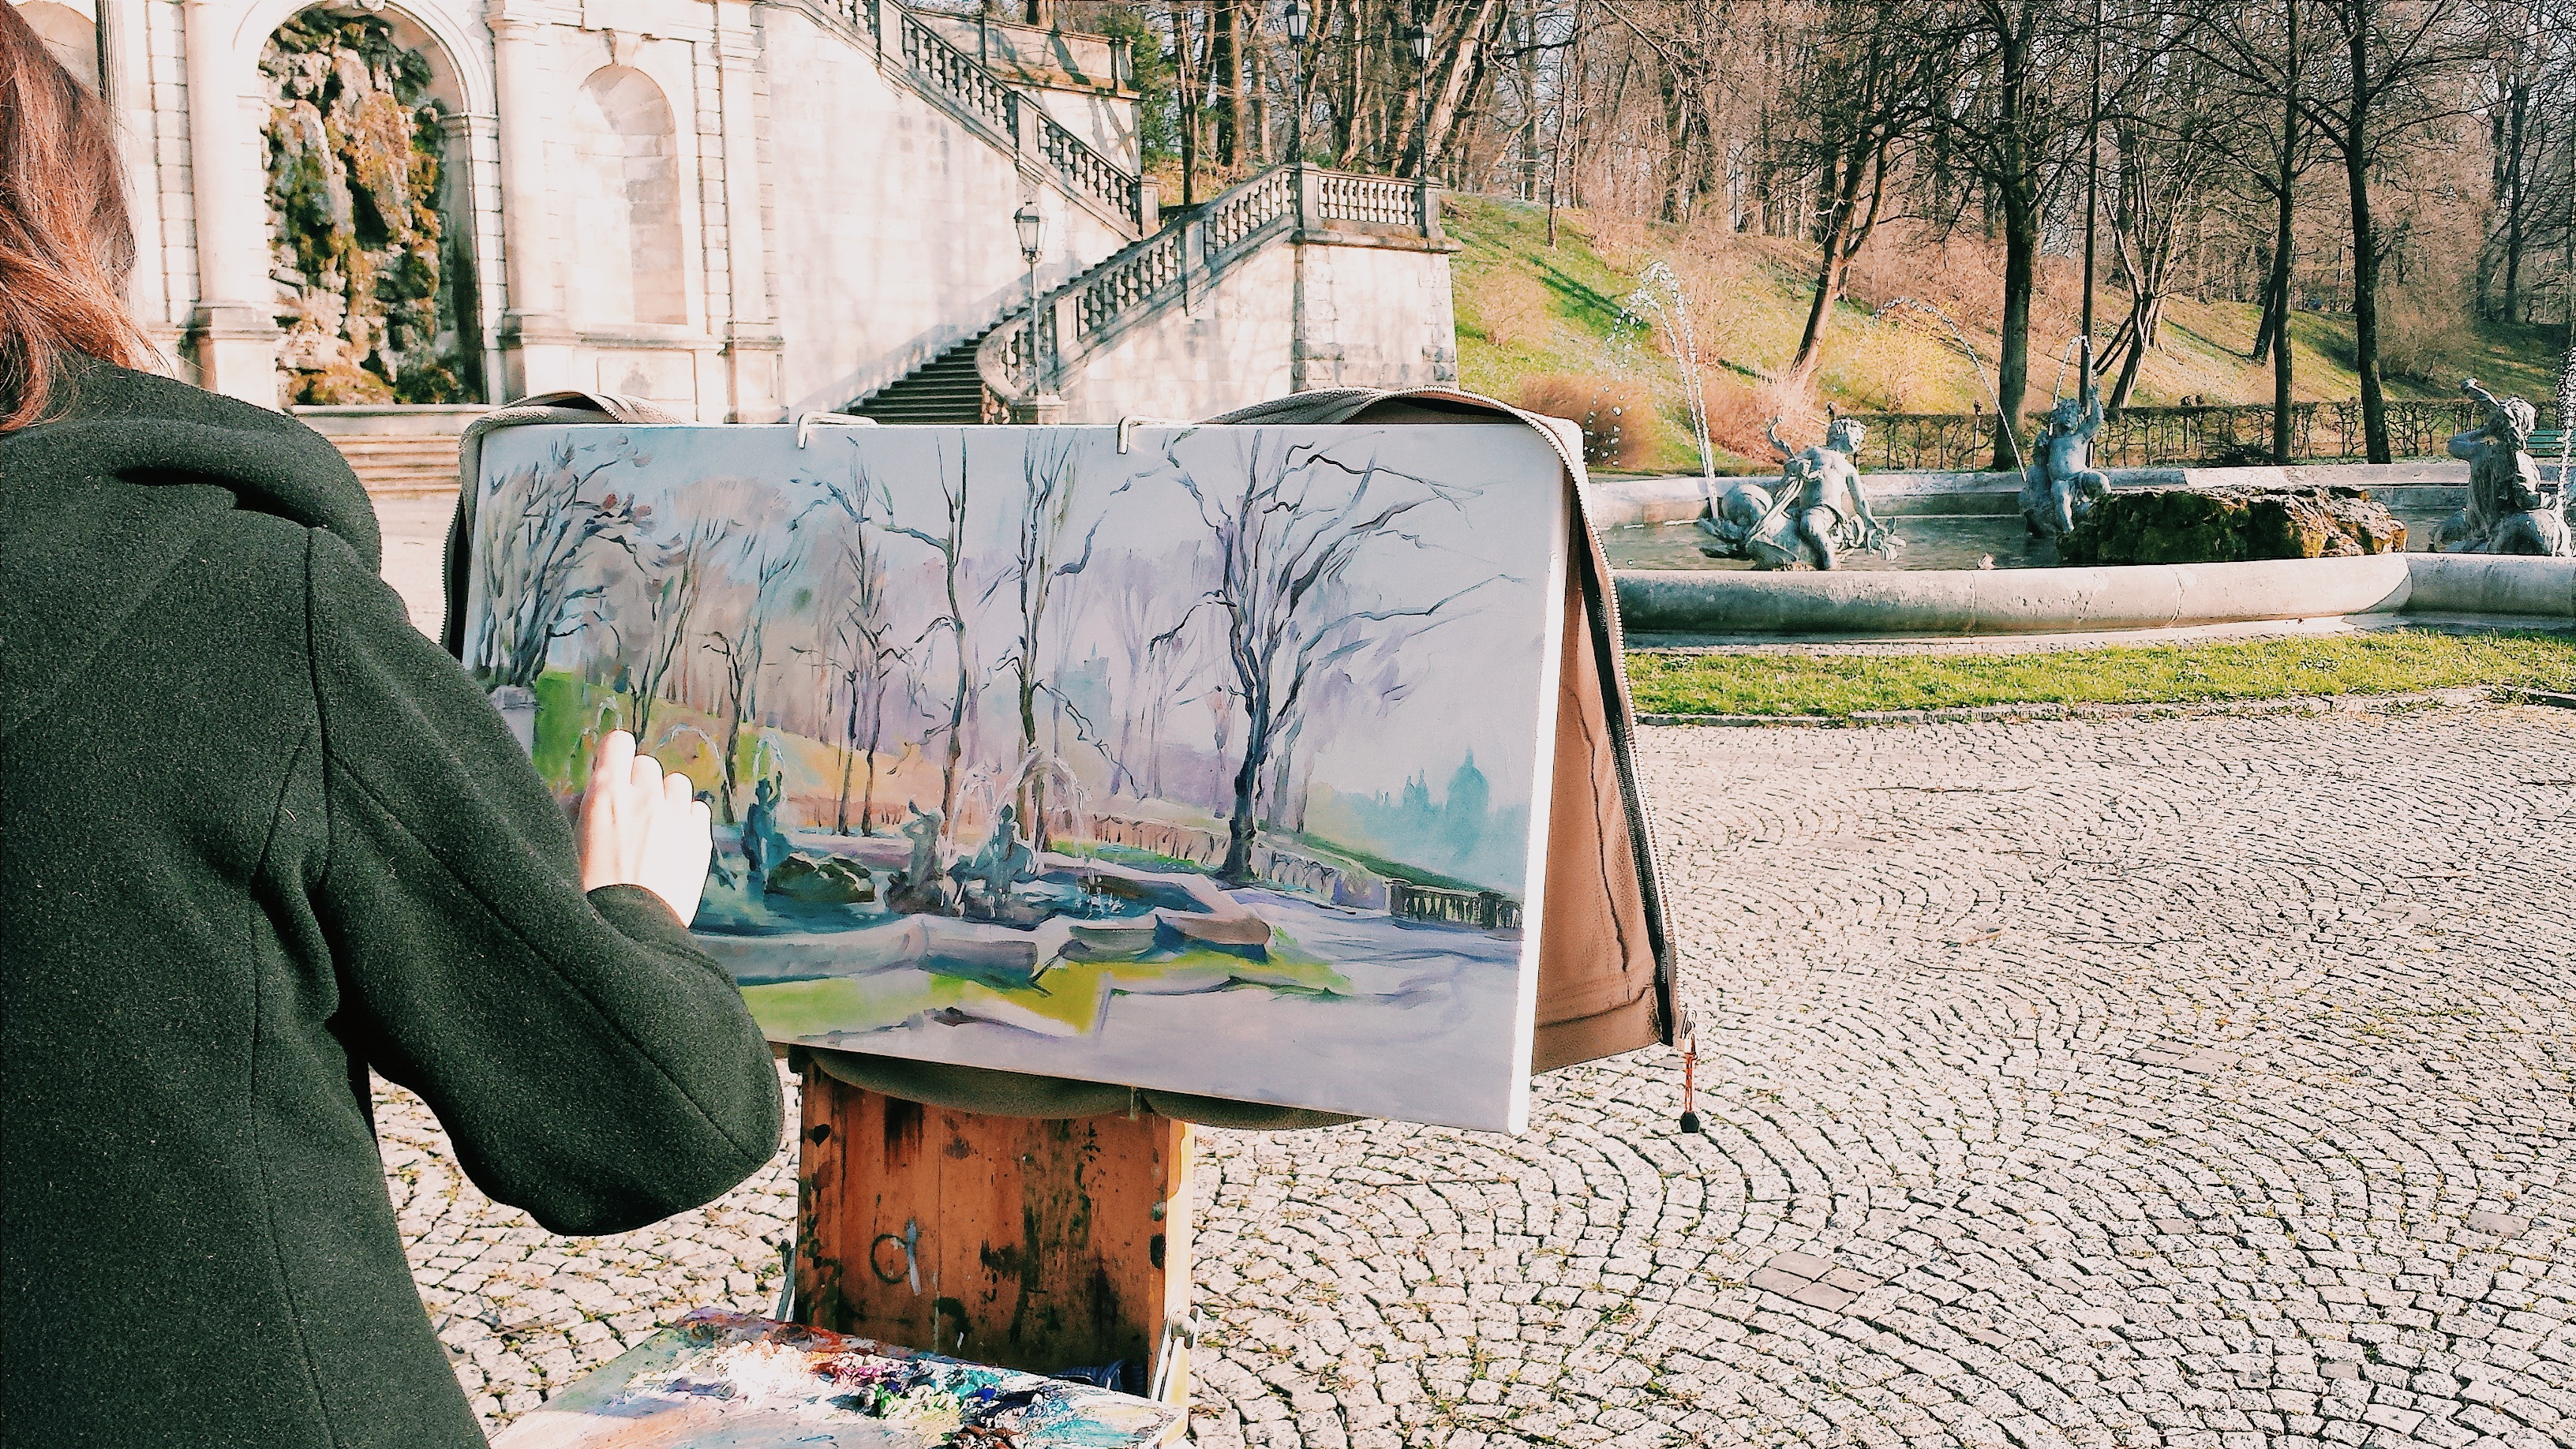
tree, grass, winter, plant, photography, flower, recreation, painting, art, painter, vienna, fountain, canvas